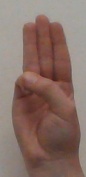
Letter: thaa